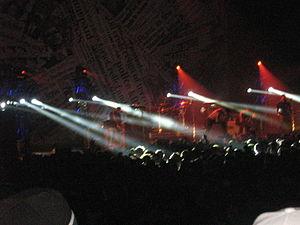
Alexisonfire ou AOF est un groupe de post-hardcore canadien, originaire de St. Catharines, en Ontario. Il est formé en 2001, dissous en 2012, et reformé en 2015.